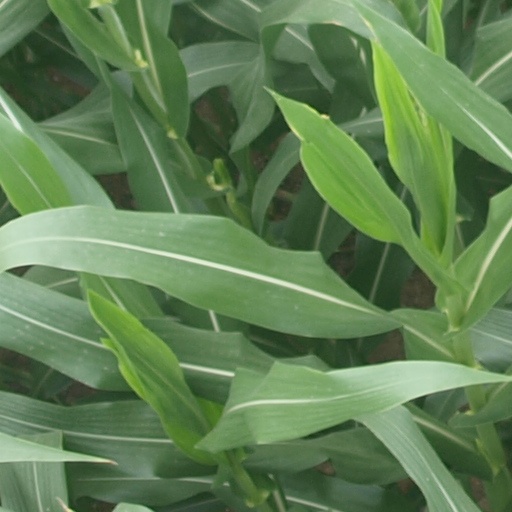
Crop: maize; corn